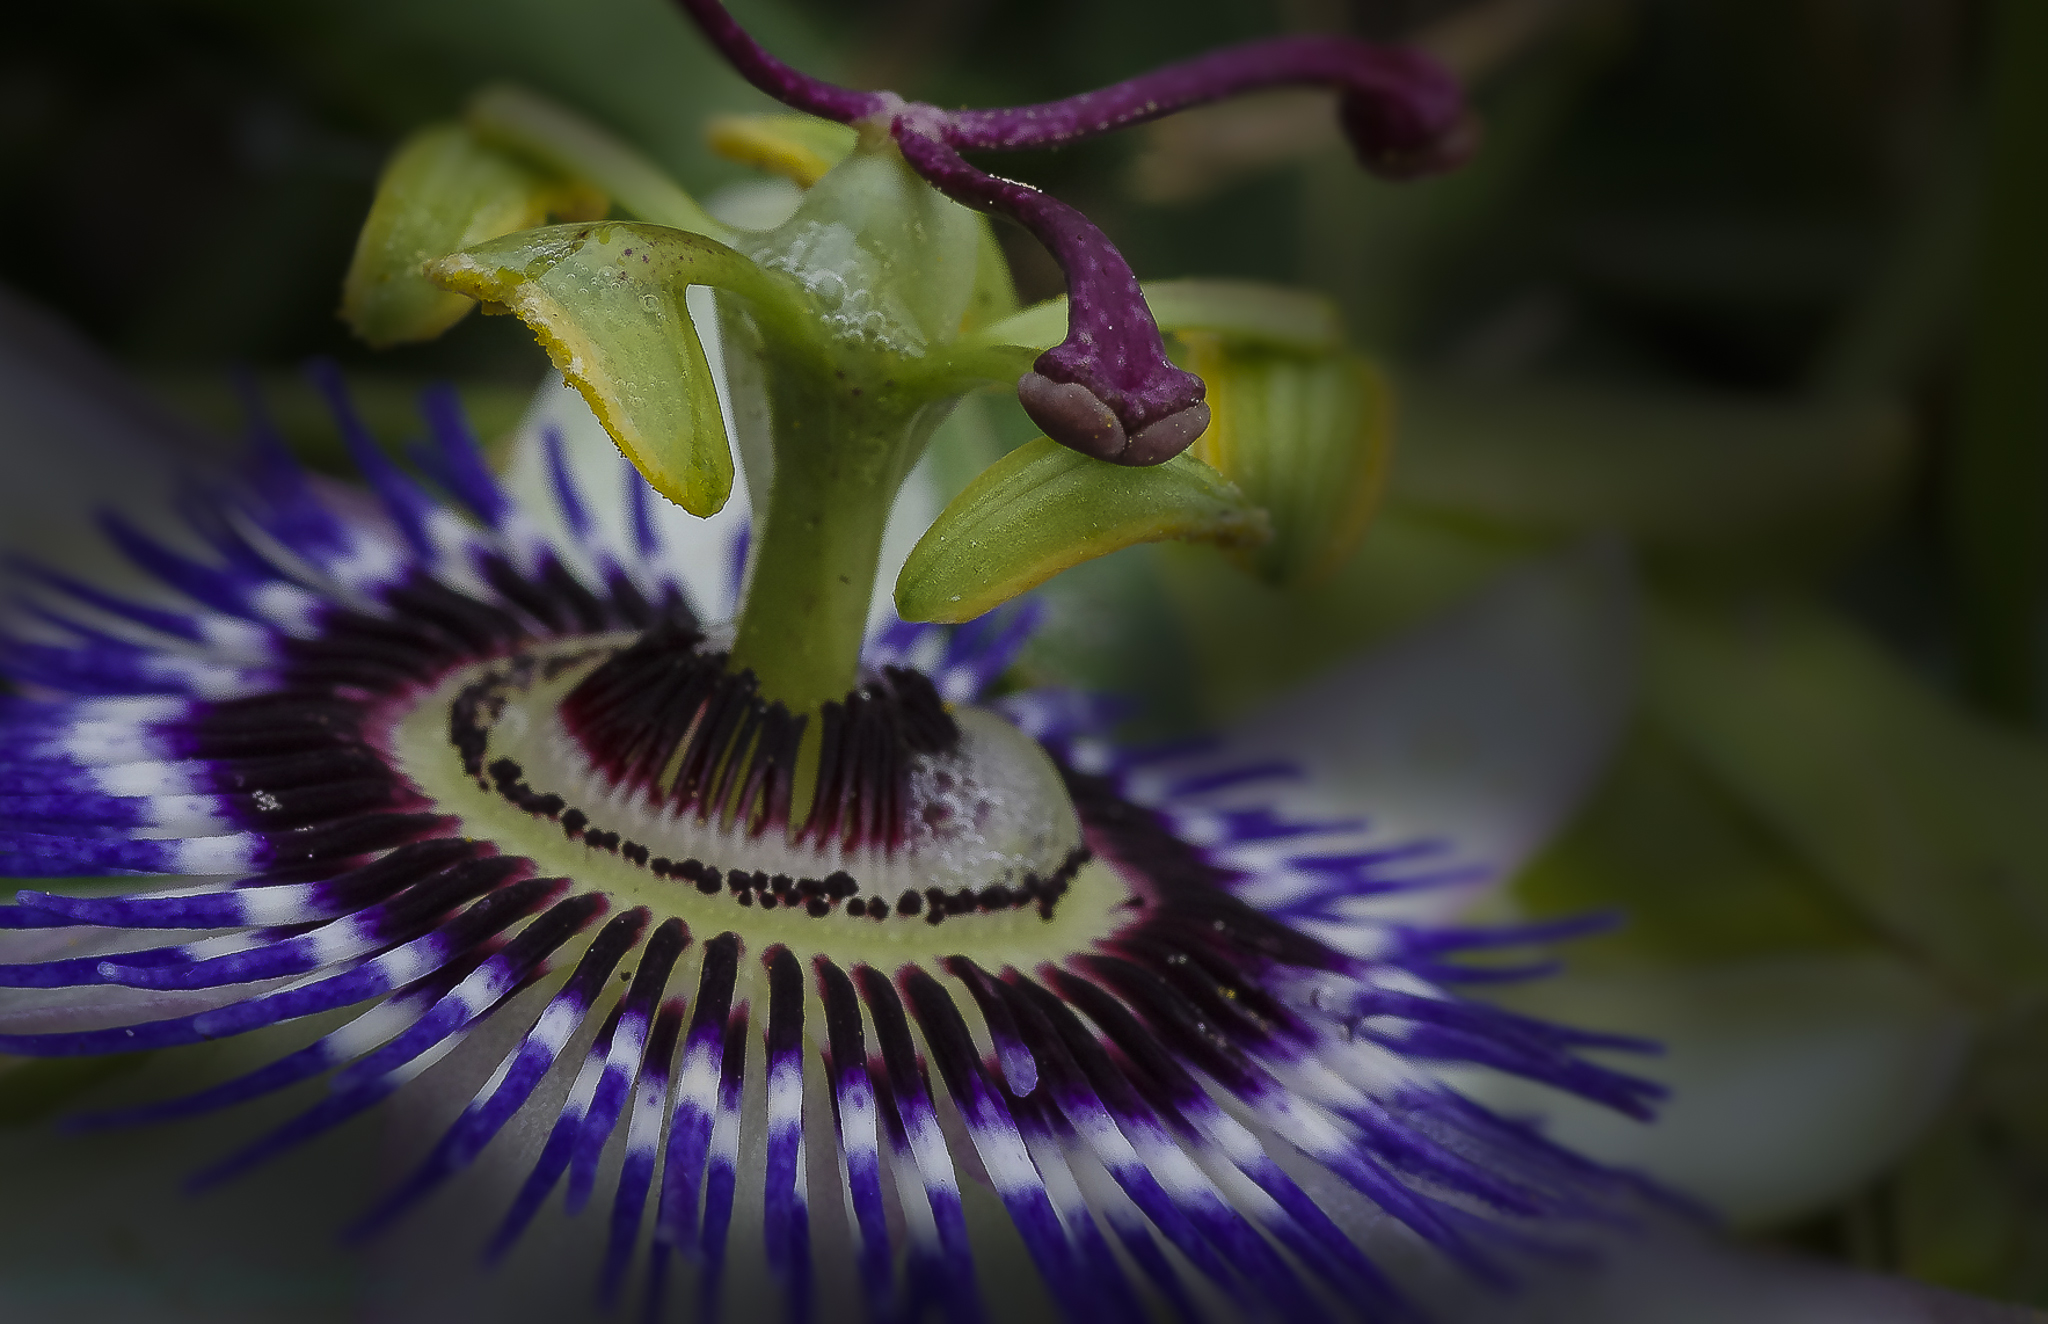
nature, plant, flower, petal, macro, botany, flora, wildflower, flowers, close up, eye, naturaleza, flores, tamron90mm, passion flower, ggl1, gaby1, xovesphoto, pentaxk5, gphoto, macro photography, flowering plant, plant stem, land plant, passion flower family, purple passionflower